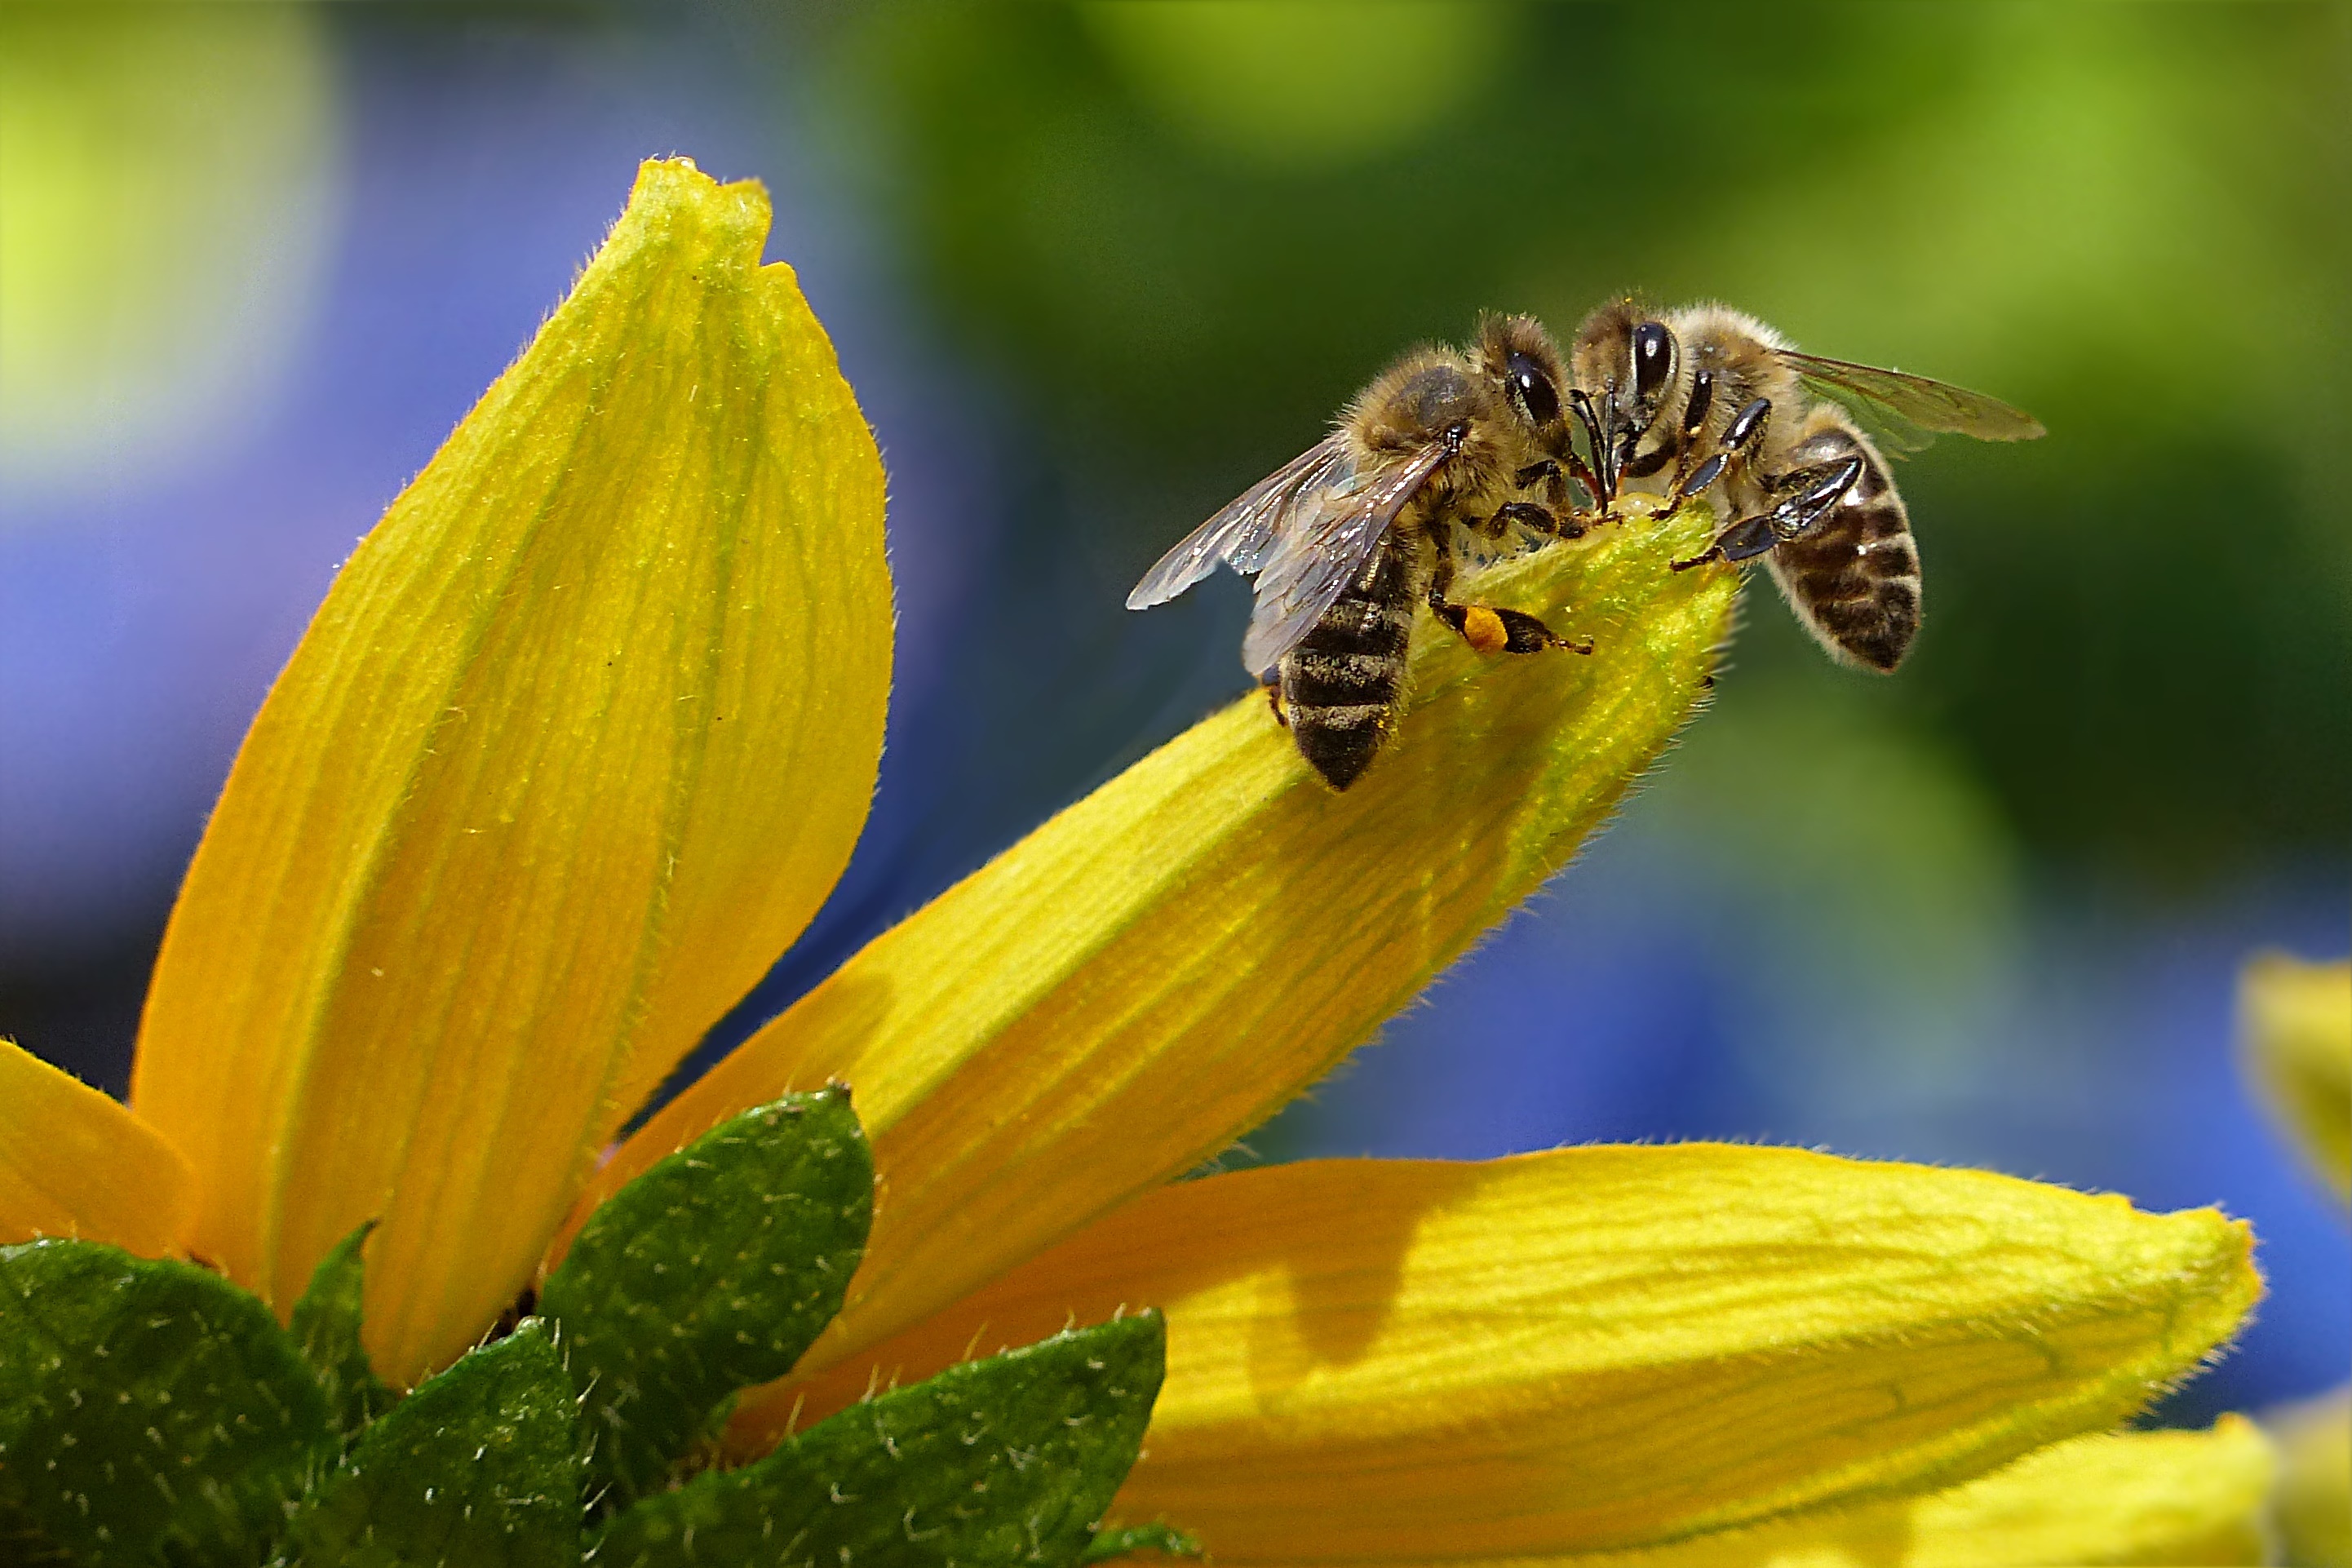
nature, cactus, blur, plant, photography, leaf, flower, petal, bloom, pollen, pollination, insect, macro, botany, yellow, flora, fauna, invertebrate, wildflower, close up, wild animal, petals, wings, bee, little, nectar, bees, macro photography, honey bee, pollinator, honey bees, plant stem, membrane winged insect